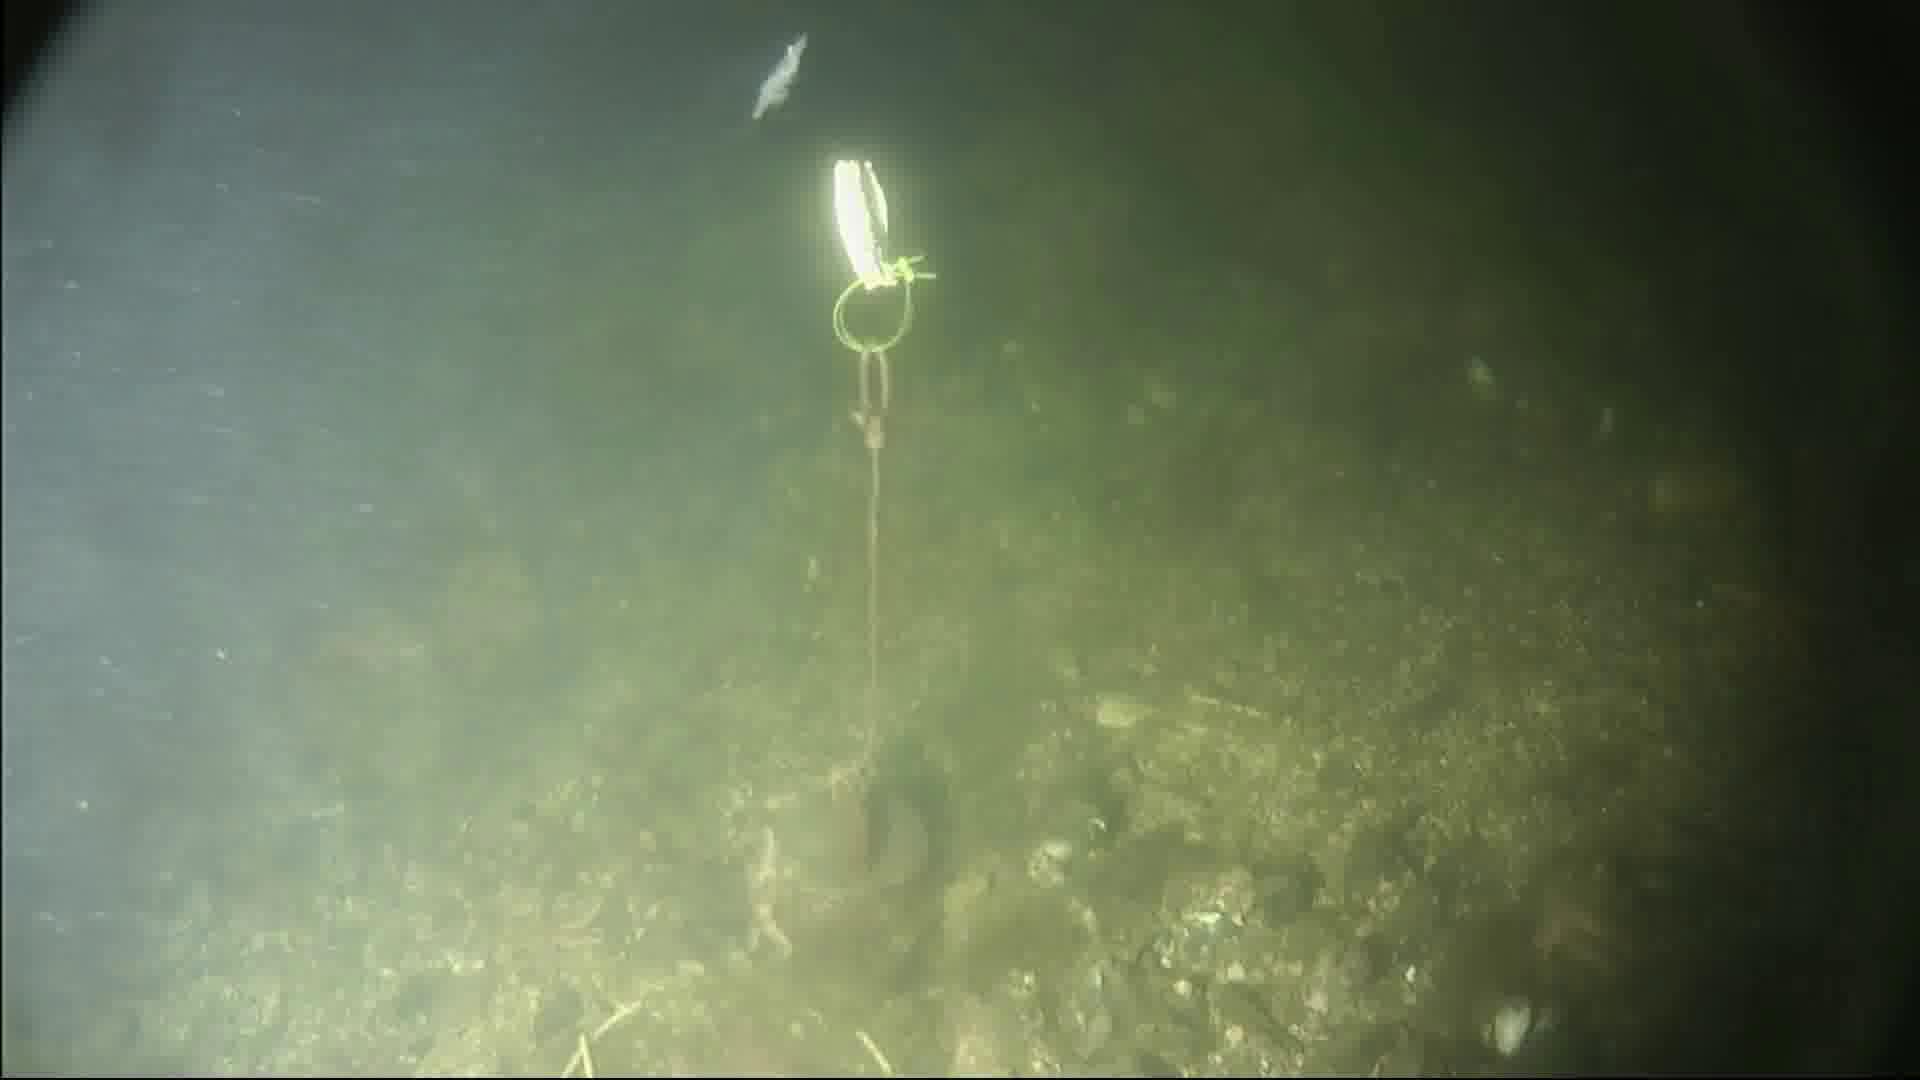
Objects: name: shrimp
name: starfish